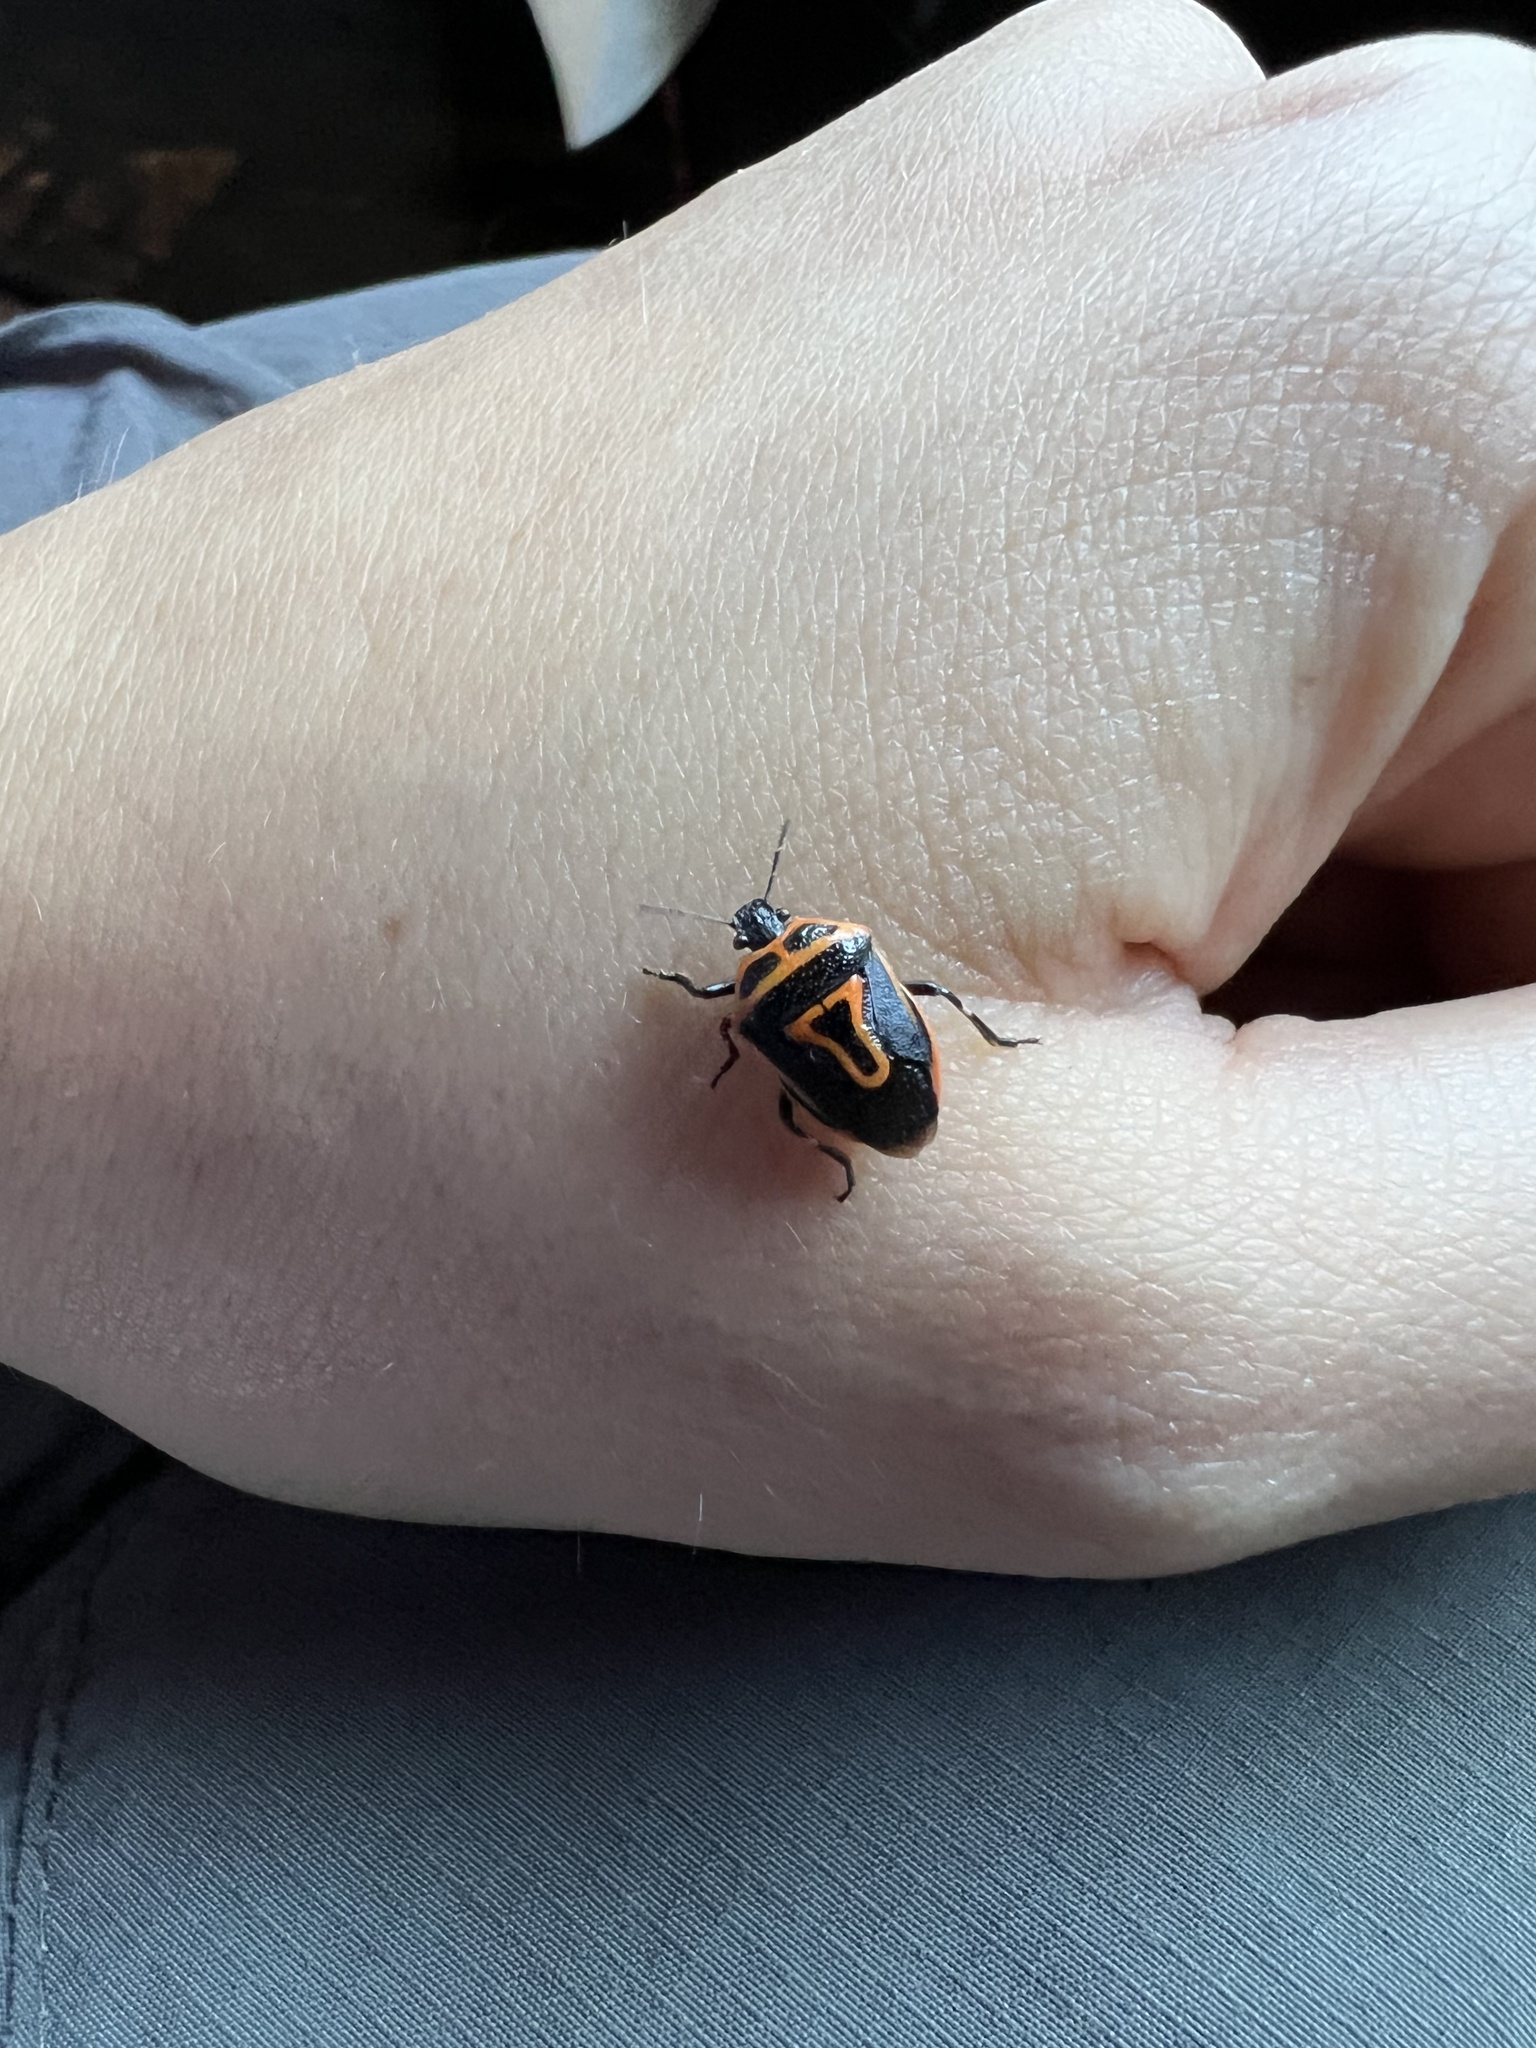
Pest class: stink_bug